Ludwig II (sculpture)

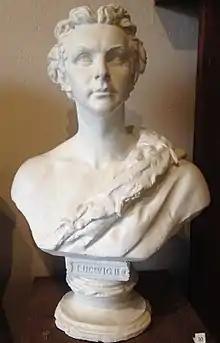
Preliminary bust of Ludwig II by Ney, made in preparation for the full-length statue, on display in the Elisabet Ney Museum

That autumn, she returned to Munich and resumed her work, with the King again agreeing to sit for her composition. As they worked together during this time, the two seem to have grown friendly and held lengthy discussions on both personal and political topics while the sculptor worked. The composition of the full-length statue continued through the fall of 1869 and into the next year; Ney completed a plaster version of the statue by November 1870.